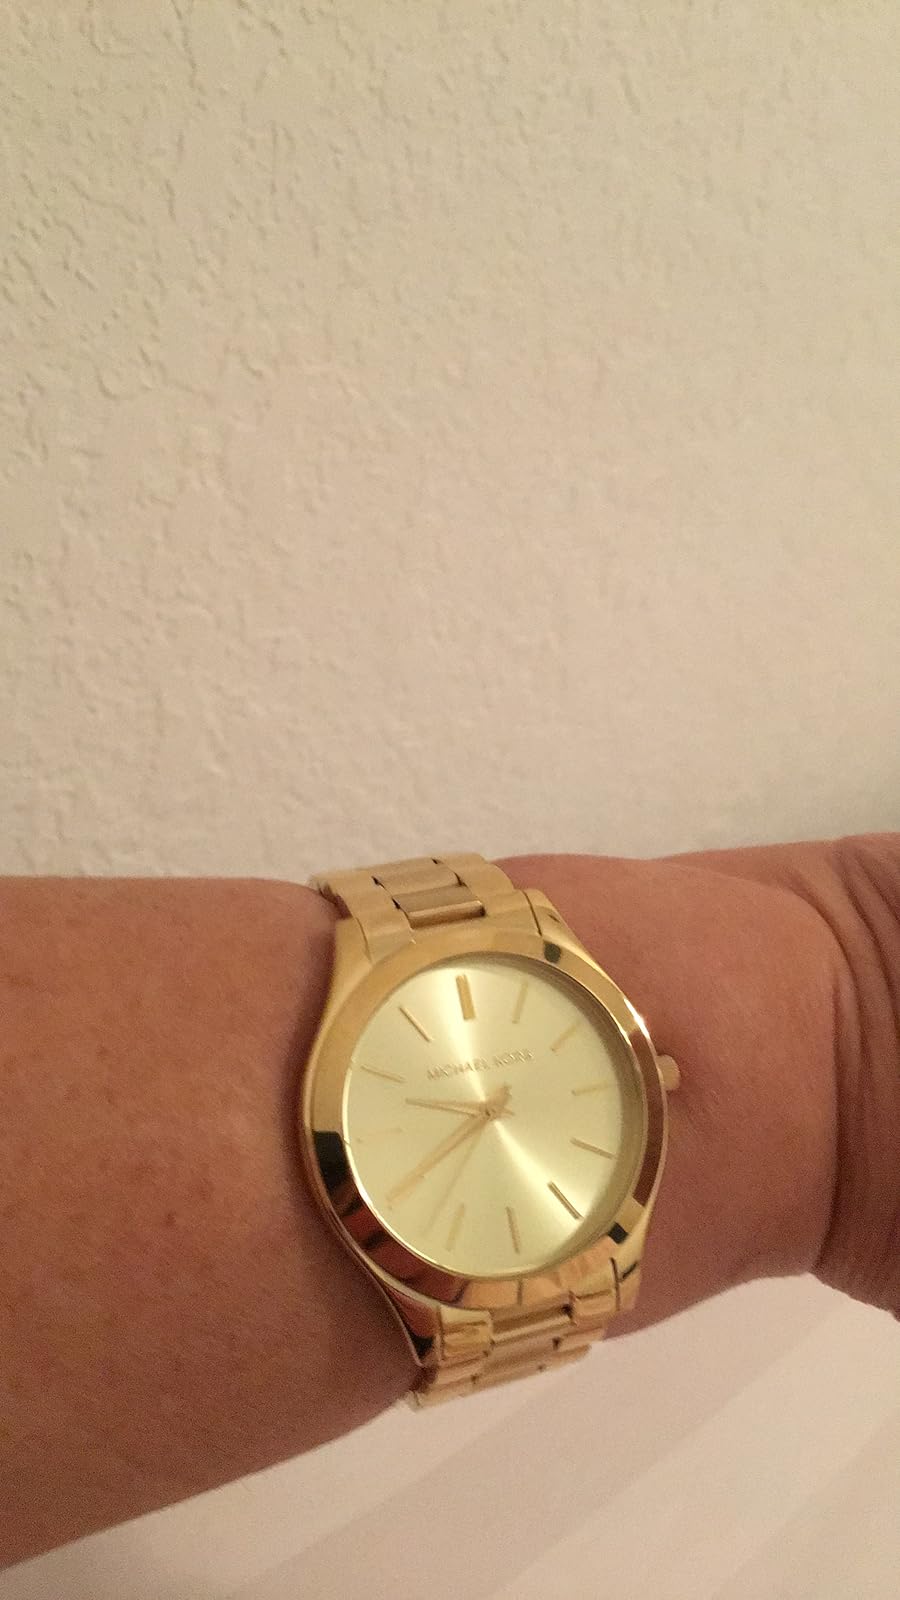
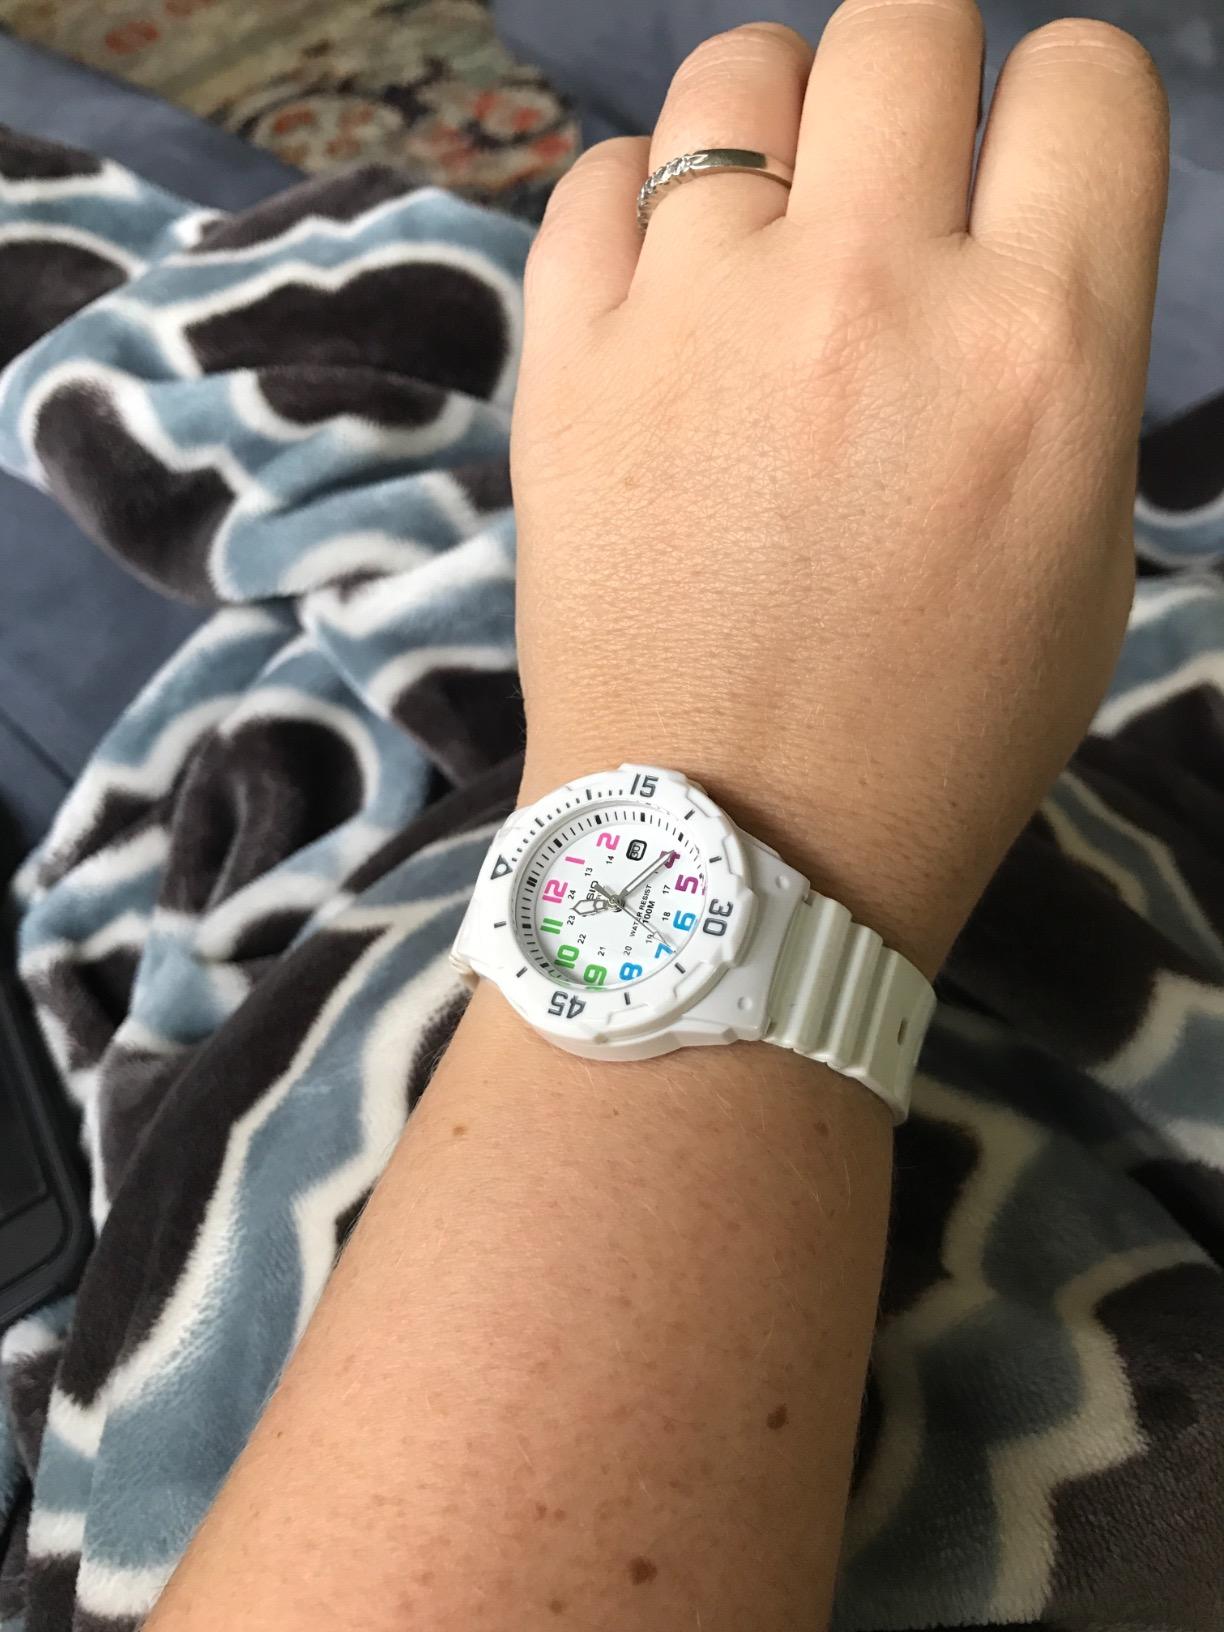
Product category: accessories_watch
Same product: no